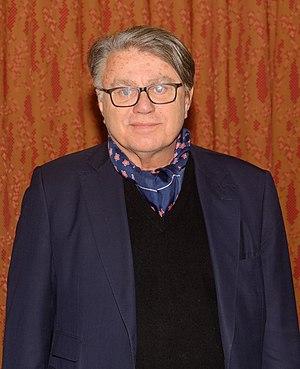
La dédiabolisation du Front national est une expression de rhétorique politique formée à la fin des années 1980 par les responsables du parti politique français Front national en réponse aux critiques disqualifiantes et « diabolisantes » dont le parti a fait l'objet. Bien que considérablement médiatisée et renforcée par Marine Le Pen depuis son élection à la tête du parti en 2011, la stratégie de dédiabolisation n’est pas une nouveauté, elle s’inscrit dans la continuité d’actions passées et de discours modérés visant à afficher une façade de respectabilité. Afin de donner aux membres du parti et à son programme une image s'éloignant ou prétendant s'éloigner de l'extrême droite, et d'être plus acceptable aux yeux des électeurs, Marine Le Pen s'inscrit contre les propos polémiques antisémites, racistes et négationnistes de son père Jean-Marie Le Pen, fondateur du mouvement.